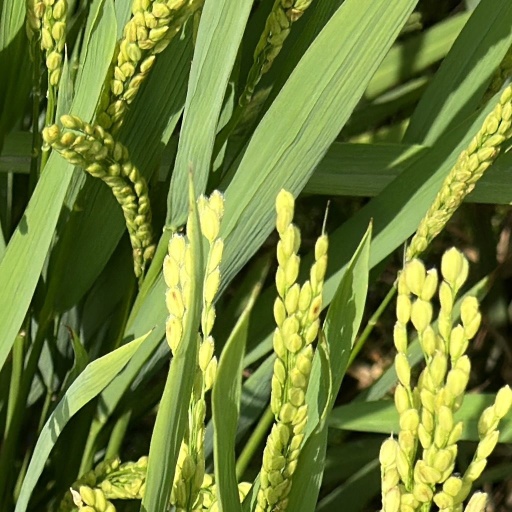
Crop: rice